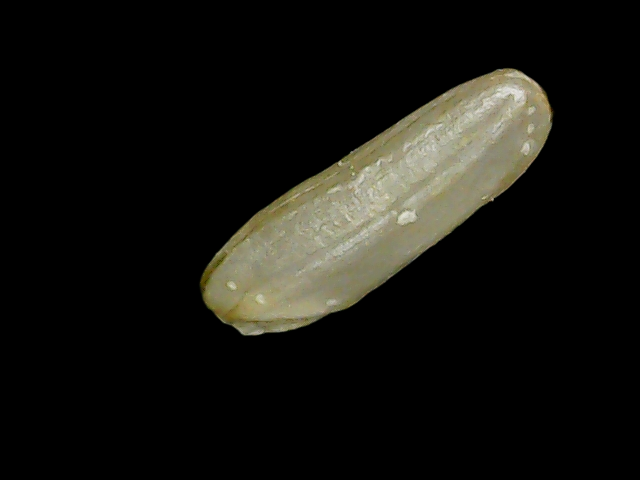
Rice variety: Binadhan21